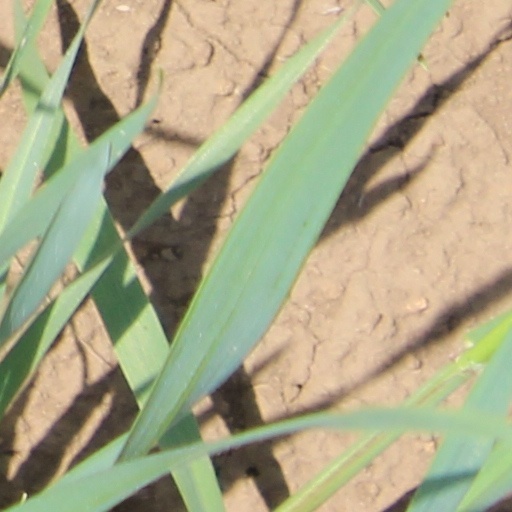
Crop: wheat